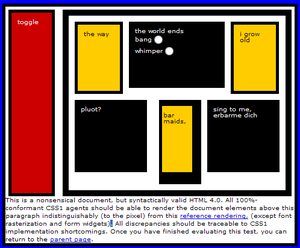
Le test Acid1, publié en 1998, vise à tester la conformité de la mise en œuvre de certaines fonctionnalités du niveau 1 des feuilles de style en cascade. Créé par Tod Fahrner, il a été par la suite intégré dans les « Test suite for Cascading Style Sheets Level 1 » du W3C en 1999. Le test Acid2 lui a succédé.